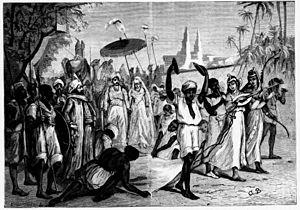
Si j'étais roi est un opéra-comique en trois actes d'Adolphe Adam. Le livret a été écrit par Adolphe d'Ennery et Jules-Henri Brésil. Il a été présenté pour la première fois au Théâtre lyrique le 4 septembre 1852.